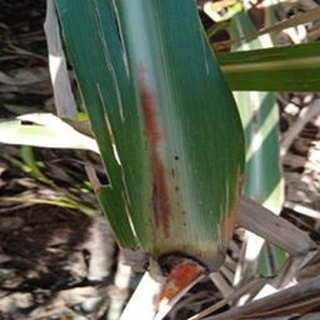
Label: sugarcane_red_rot